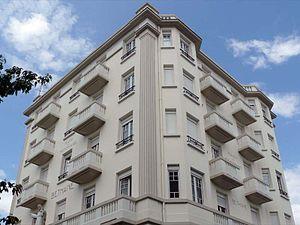
La façade de la Maison du Missionnaire, vue actuelle depuis la rue Mounin à Vichy.
La Maison du Missionnaire est un lieu d'hébergement et de restauration catholique situé à Vichy, dans le département français de Allier, destiné aux missionnaires français et étrangers, aux prêtres, aux religieux et religieuses et aux séminaristes.
Vichy est une commune française, située dans le sud-est du département de l'Allier, en région Auvergne-Rhône-Alpes. Ses habitants sont appelés les Vichyssois.